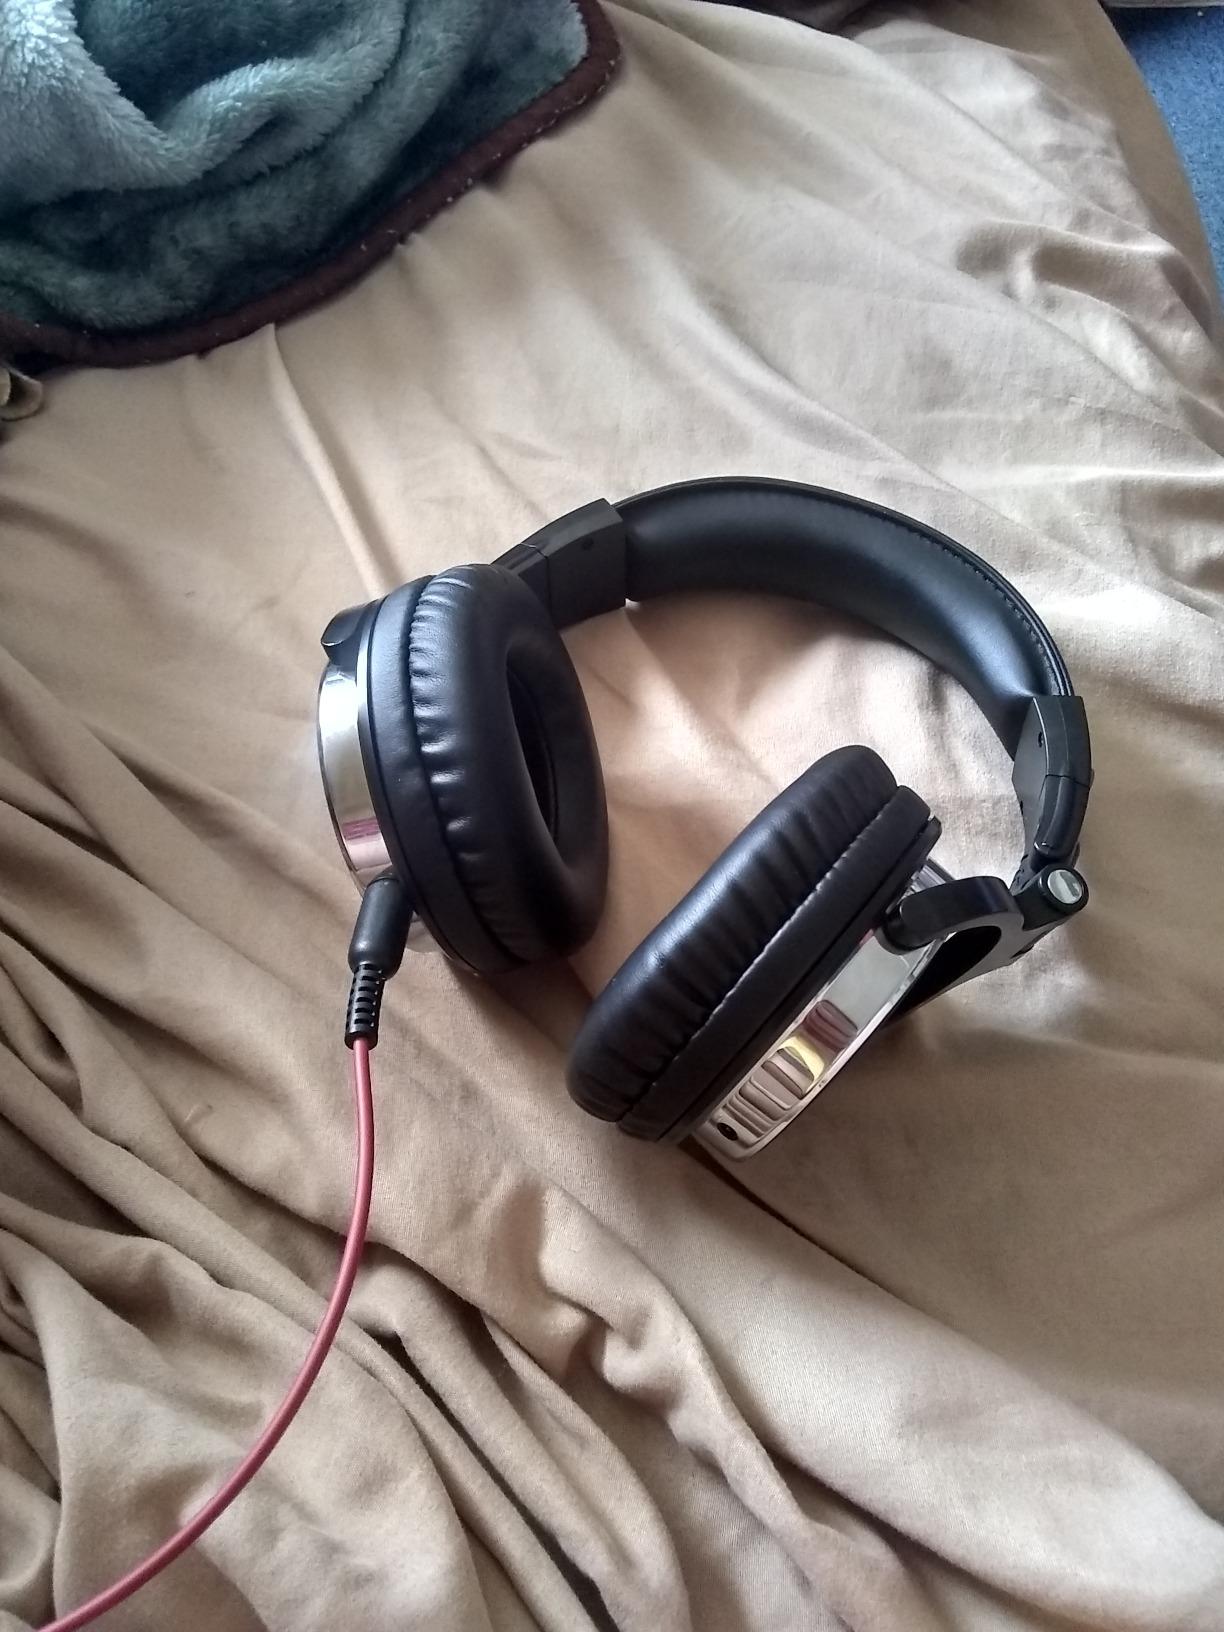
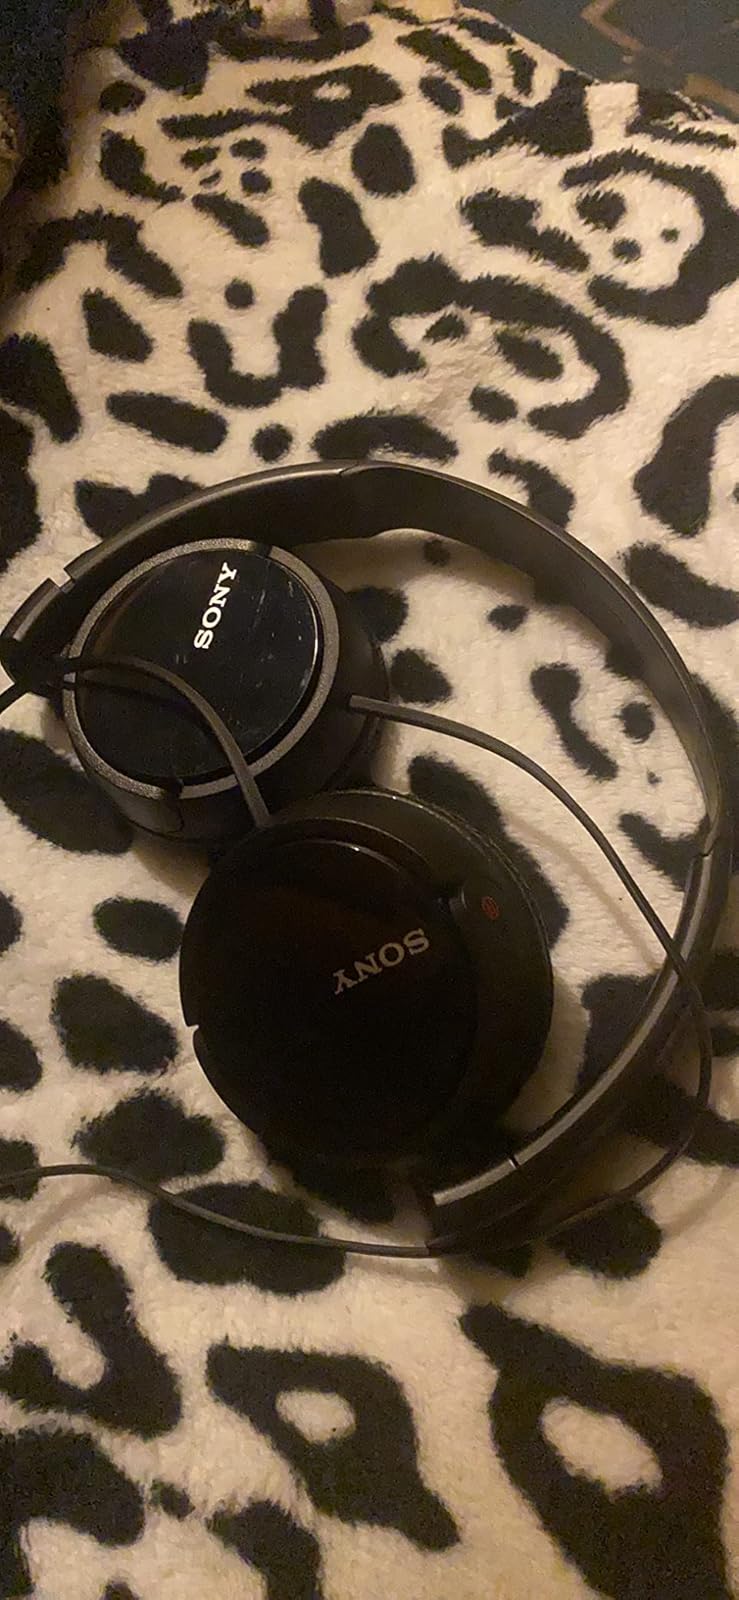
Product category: headphones
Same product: no